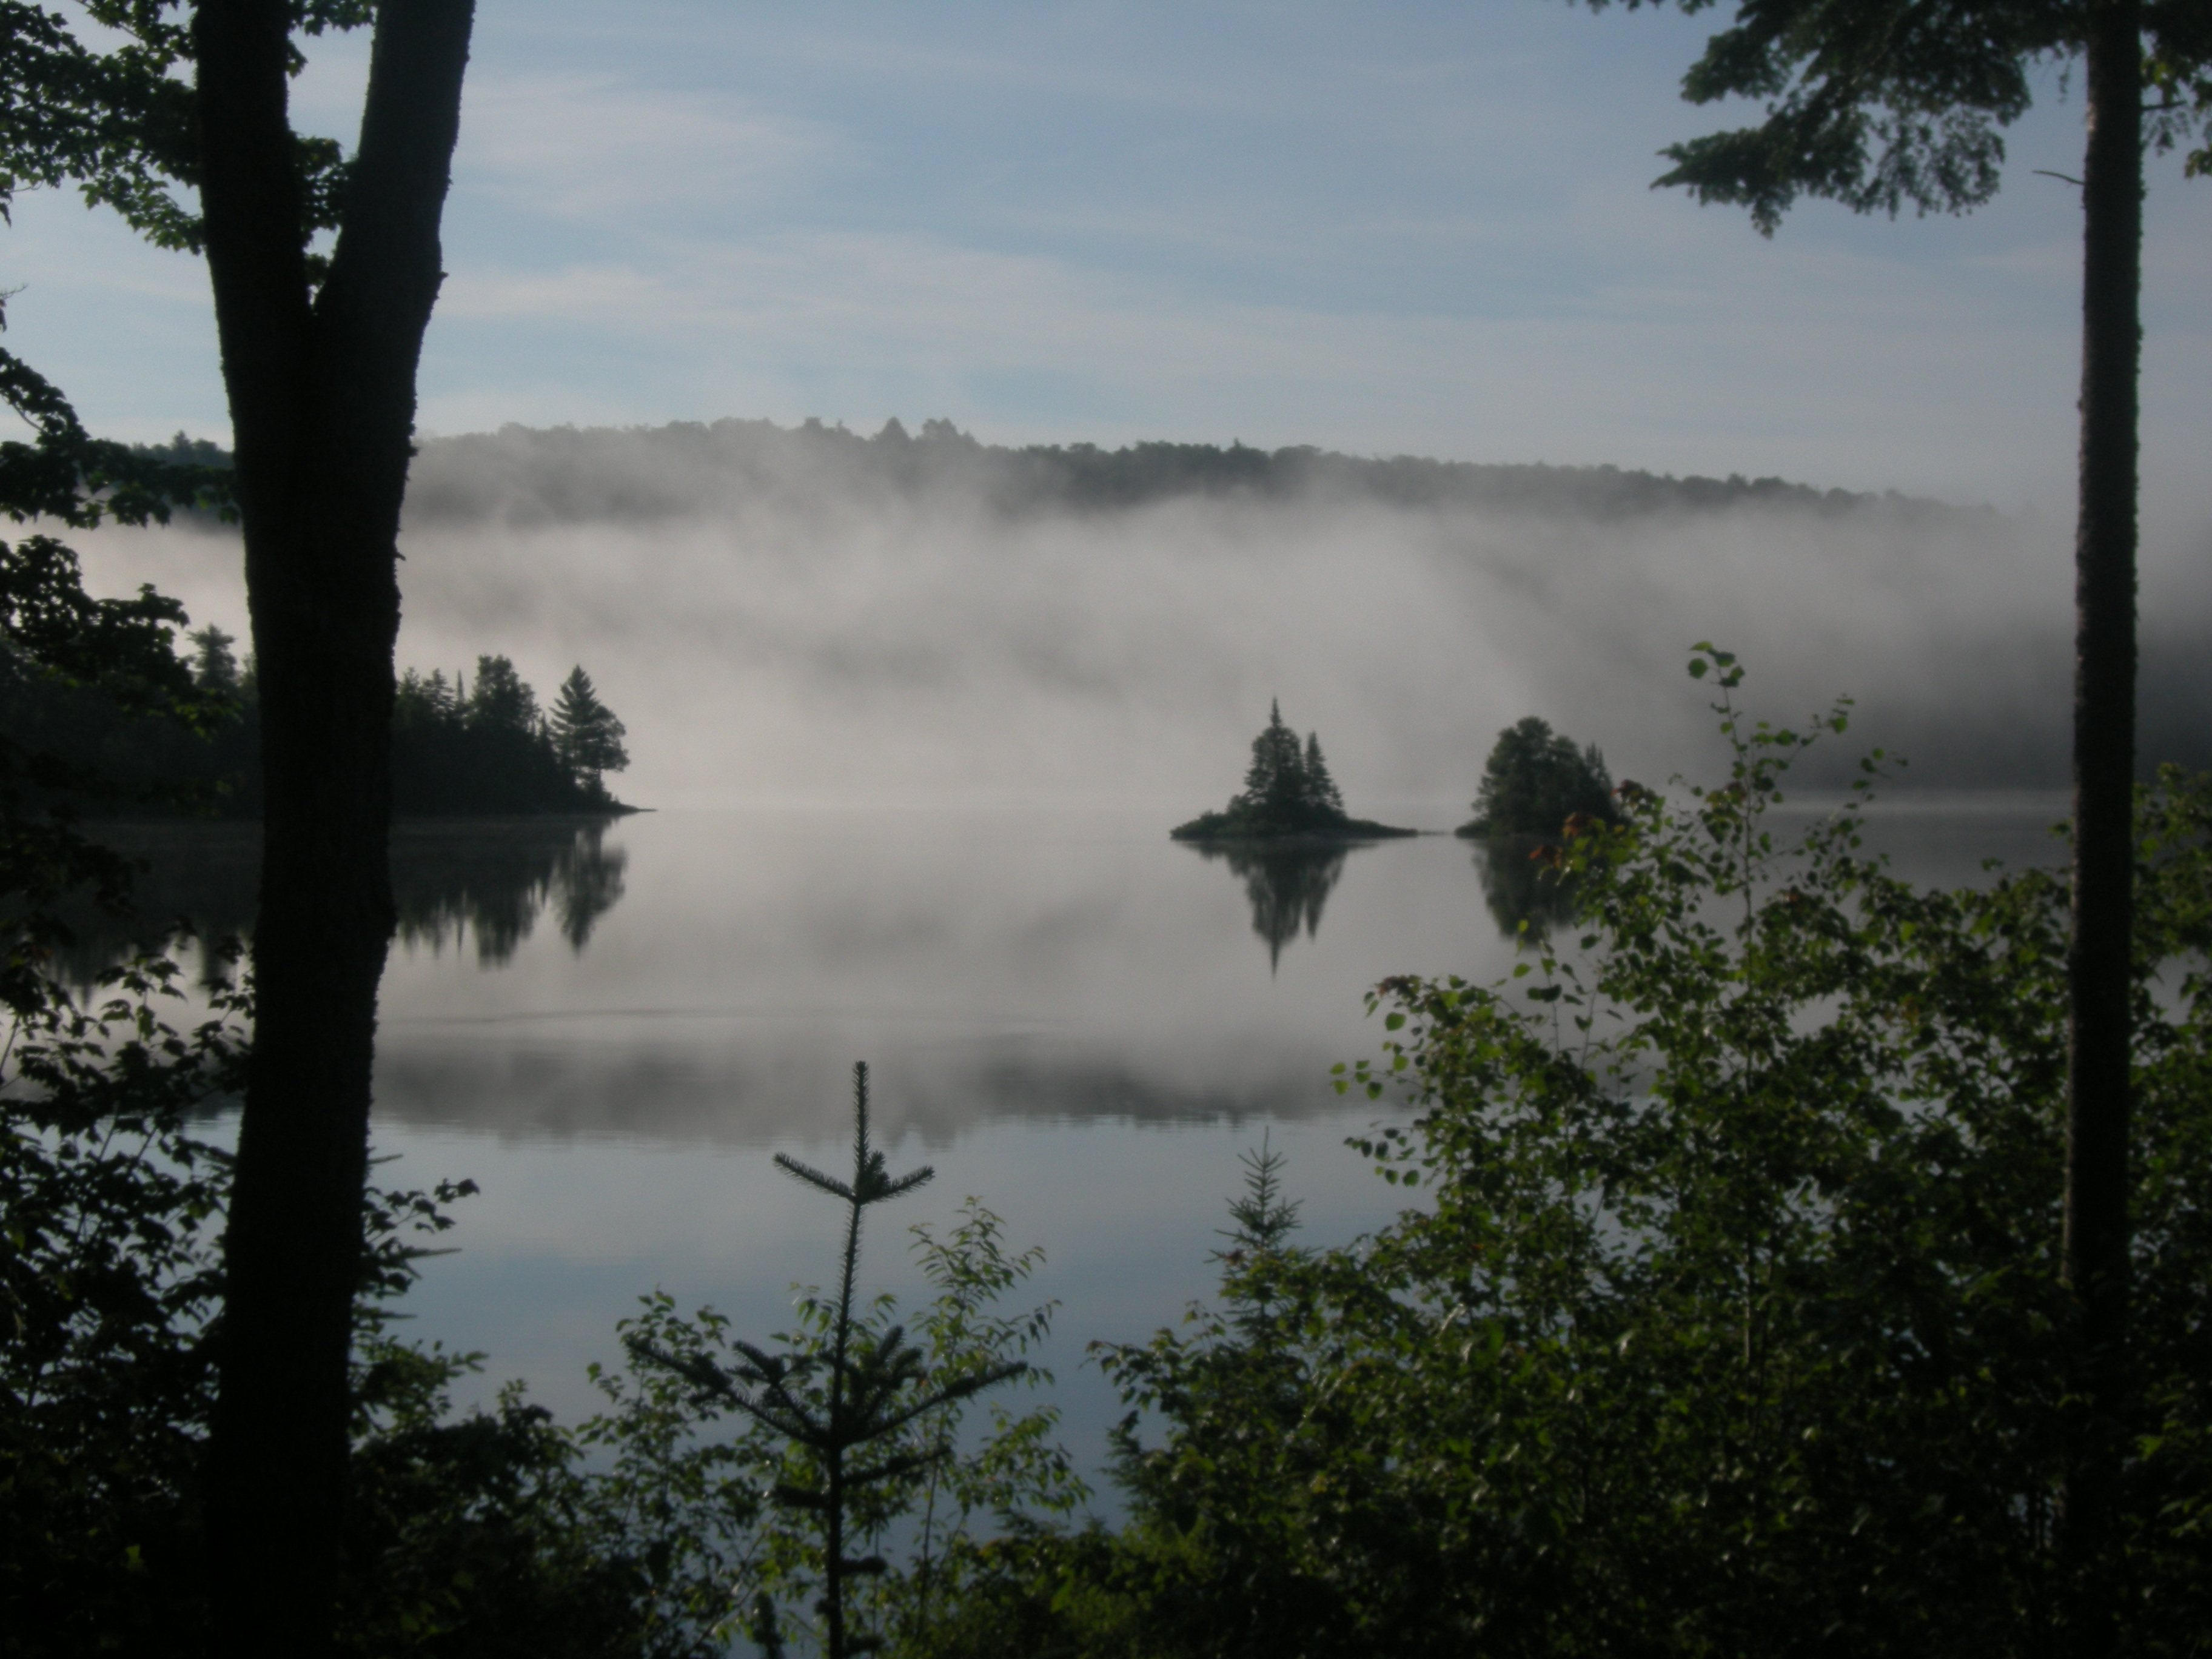
tree, water, nature, forest, wilderness, cloud, fog, mist, morning, lake, river, reflection, weather, reservoir, habitat, loch, atmospheric phenomenon